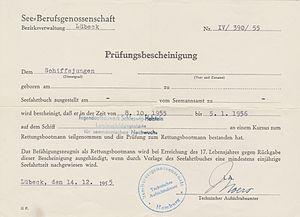
Certificat d'examen à l'homme de sauvetage